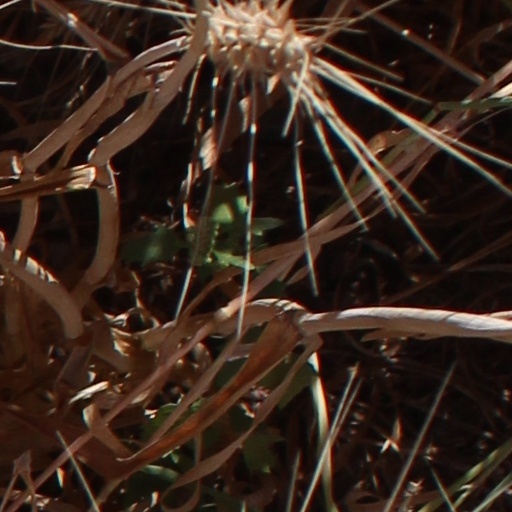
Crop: wheat